Jan Baptist Nollekens

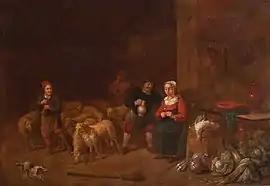
"Merry company of peasants in the stable"

Jan Baptist Nollekens (1665 – after 1720) was a Flemish painter specializing in genre and still life paintings. His genre paintings depict scenes of drinkers, card players, peasants, merry companies and artist studios. His known still life paintings are hunting pieces. He was active in Flanders, the Dutch Republic, England and France.